Benoît Trémoulinas

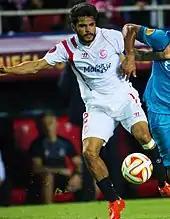
Trémoulinas playing for Sevilla in 2015

On 12 July 2013, Trémoulinas signed a four-year contract with the Ukrainian club Dynamo Kyiv. He made his debut for the club sixteen days later in a 2–0 win against Sevastopol, spending 70 minutes on the pitch and also setting up one of the goals.